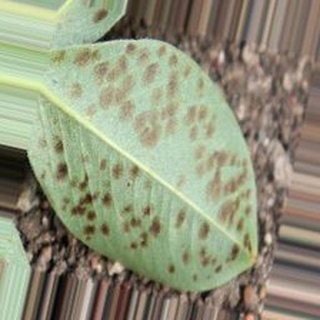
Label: groundnut_rust